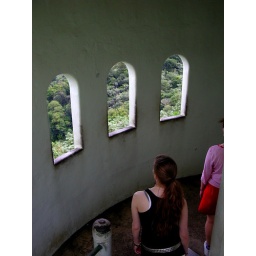
Rain forest observation tower in Puerto Rico.